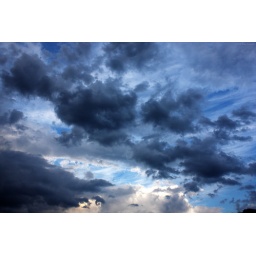
Some blue sky showing in between t-storm activity June 09